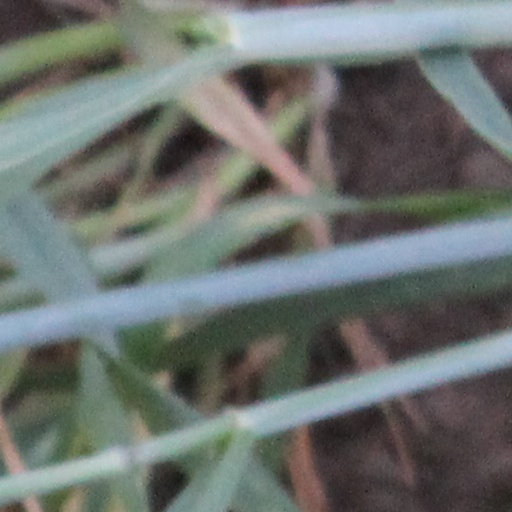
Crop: wheat